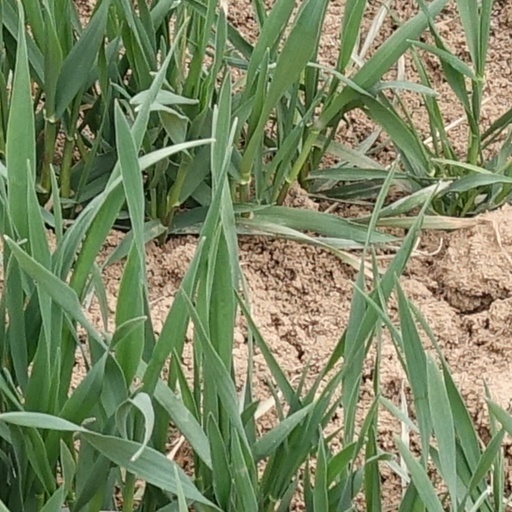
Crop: wheat